1998 Giro d'Italia

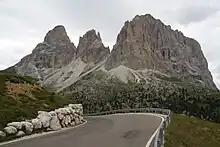
The Passo Sella was the "Cima Coppi" for the 1998 edition of the Giro.

Four different jerseys were worn during the 1998 Giro d'Italia. The leader of the general classification – calculated by adding the stage finish times of each rider, and allowing time bonuses for the first three finishers on mass-start stages – wore a pink jersey. This classification is the most important of the race, and its winner is considered as the winner of the Giro.